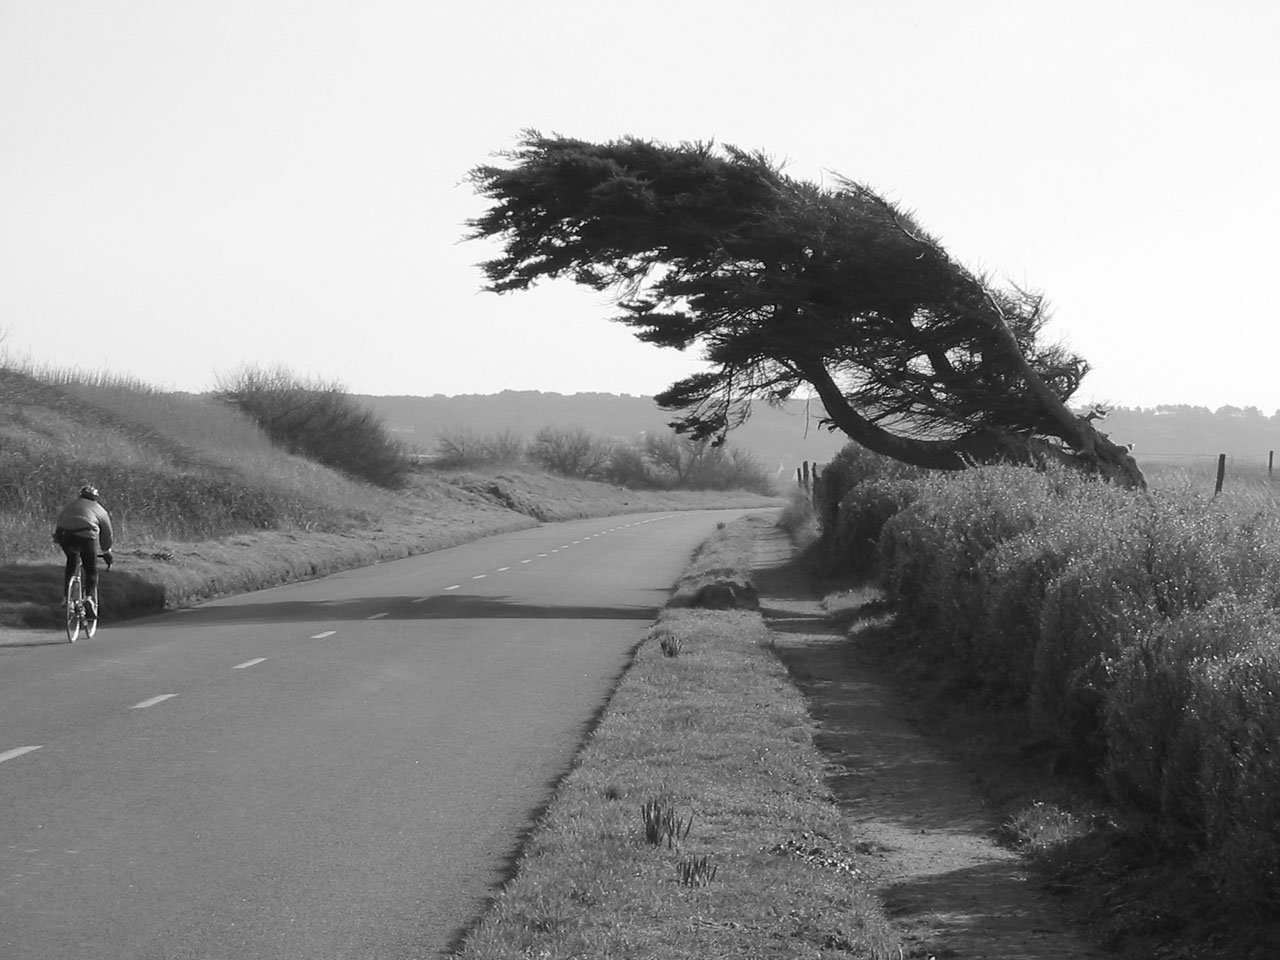
coast, tree, grass, winter, black and white, road, white, hill, shore, wind, asphalt, weather, black, monochrome, infrastructure, rural area, monochrome photography, bended, atmospheric phenomenon, woody plant